Sri Lankan elephant

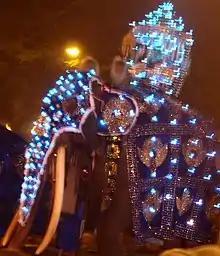
Millangoda Raja, tusker with longest tusks

Since time immemorial, elephants have been domesticated for uses as work elephants and war elephants in Sri Lanka by the ancient kings. Elephants were exported from the island for hundreds of years and into the Portuguese and Dutch colonial era. The British did not export elephants, instead took to hunting wild elephants and capture of wild for domestication as work elephants continued. Elephant Kraals were organised to capture large herds of elephants in the late nineteenth and early twentieth century. The capture of wild elephants were regulated under the Fauna and Flora Protection Ordinance in 1937, with the issuance of permits to capture of wild elephants. This practice stopped following the last Elephant Kraal in 1950 by Sir Francis Molamure. A census of the domesticated elephant population in 1970 indicated 532 elephants among 378 owners, while this number had dropped 344 in 1982. These domesticated elephants were used mainly as work elephants and for cultural pageants, the chief of which is the annual Kandy Esala Perahera. In recent years, the domesticated elephant population has dropped further with the need for their labour dropping widespread use of tractors.